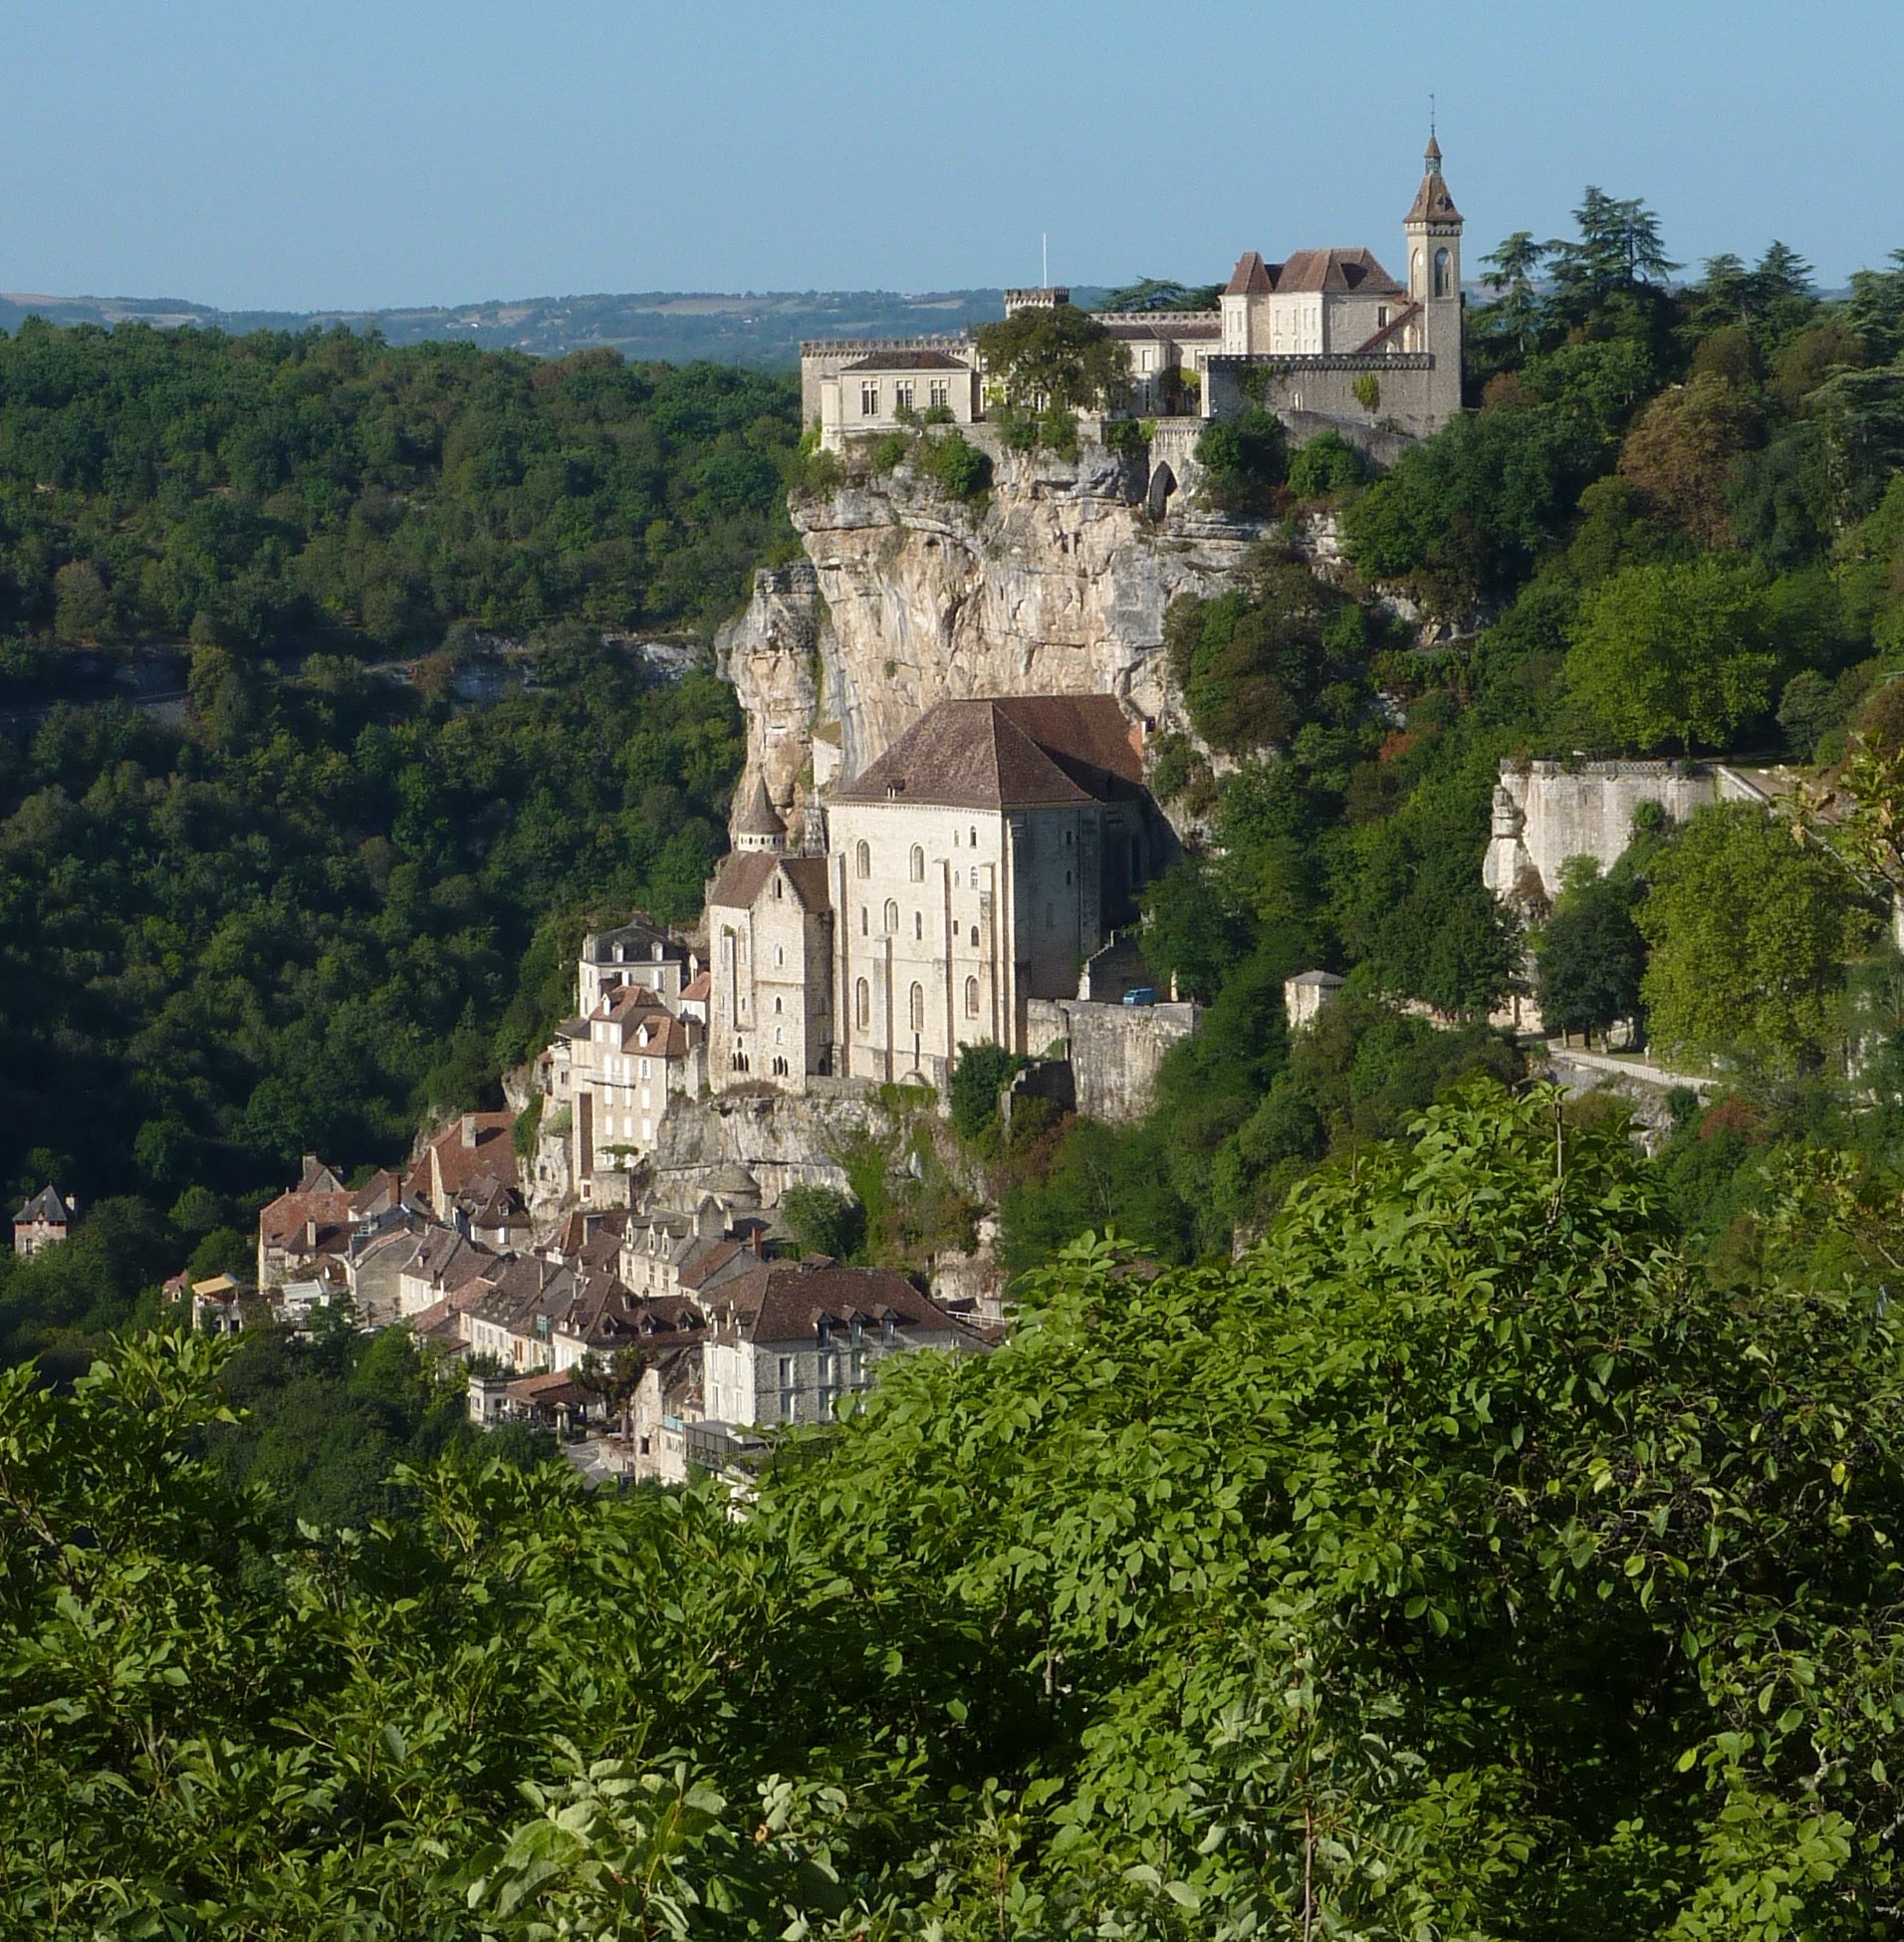
town, building, chateau, village, france, castle, fortification, tourism, terrain, ruins, monastery, estate, archaeological site, unesco world heritage site, historic site, ancient history, rocamadour, human settlement